Describe the emotion expressed in this image:  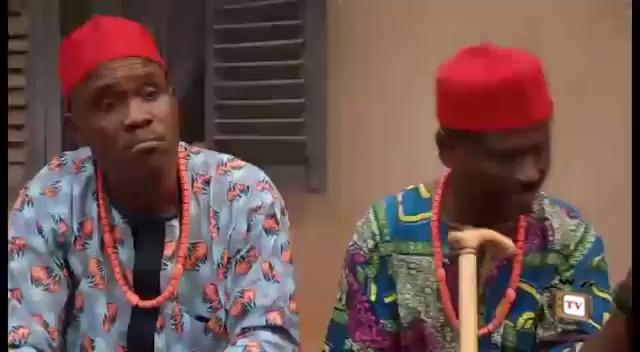
This person displays Suffering, valence and arousal with low intensity.